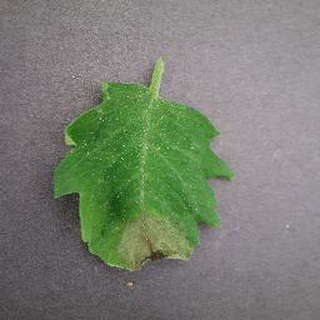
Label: tomato_late_blight